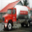
Label: truck